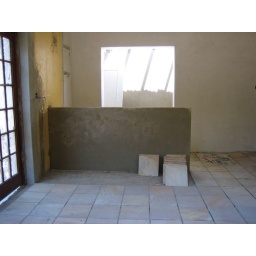
Another view of the dressing area in the master bedroom - with the lovely sandstone floor nearly finished!